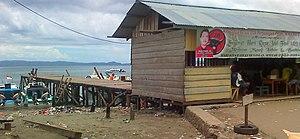
Sofifi est une localité dans l'île indonésienne de Halmahera. Depuis 2010, c'est la capitale de la province des Moluques du Nord, remplaçant Ternate.